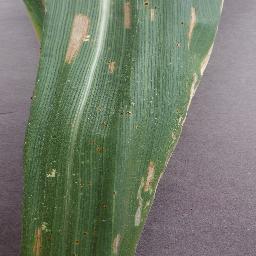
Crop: corn
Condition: (maize)_northern_blight